Shavar Ross

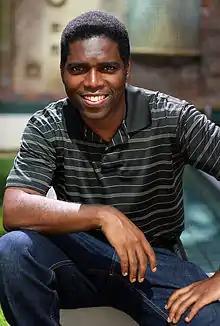
Shavar Ross in 2011

Shavar Ross (born March 4, 1971) is an American actor, film director, screenwriter, film producer, editor, photographer, author, online retail entrepreneur, and spiritual mentor and teacher. He is known for his recurring television role as Dudley Johnson, Arnold Jackson's (Gary Coleman's) best friend in the NBC sitcom "Diff'rent Strokes", Alex "Weasel" Park in the ABC sitcom "Family Matters", and as "Reggie the Reckless" in the fifth installment of the "Friday the 13th" movie series "" (1985).